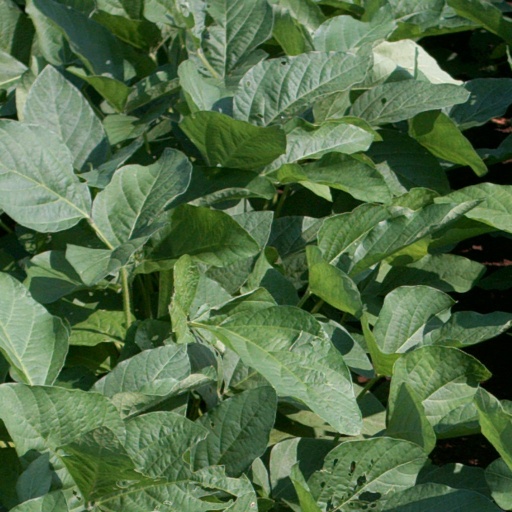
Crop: soybean